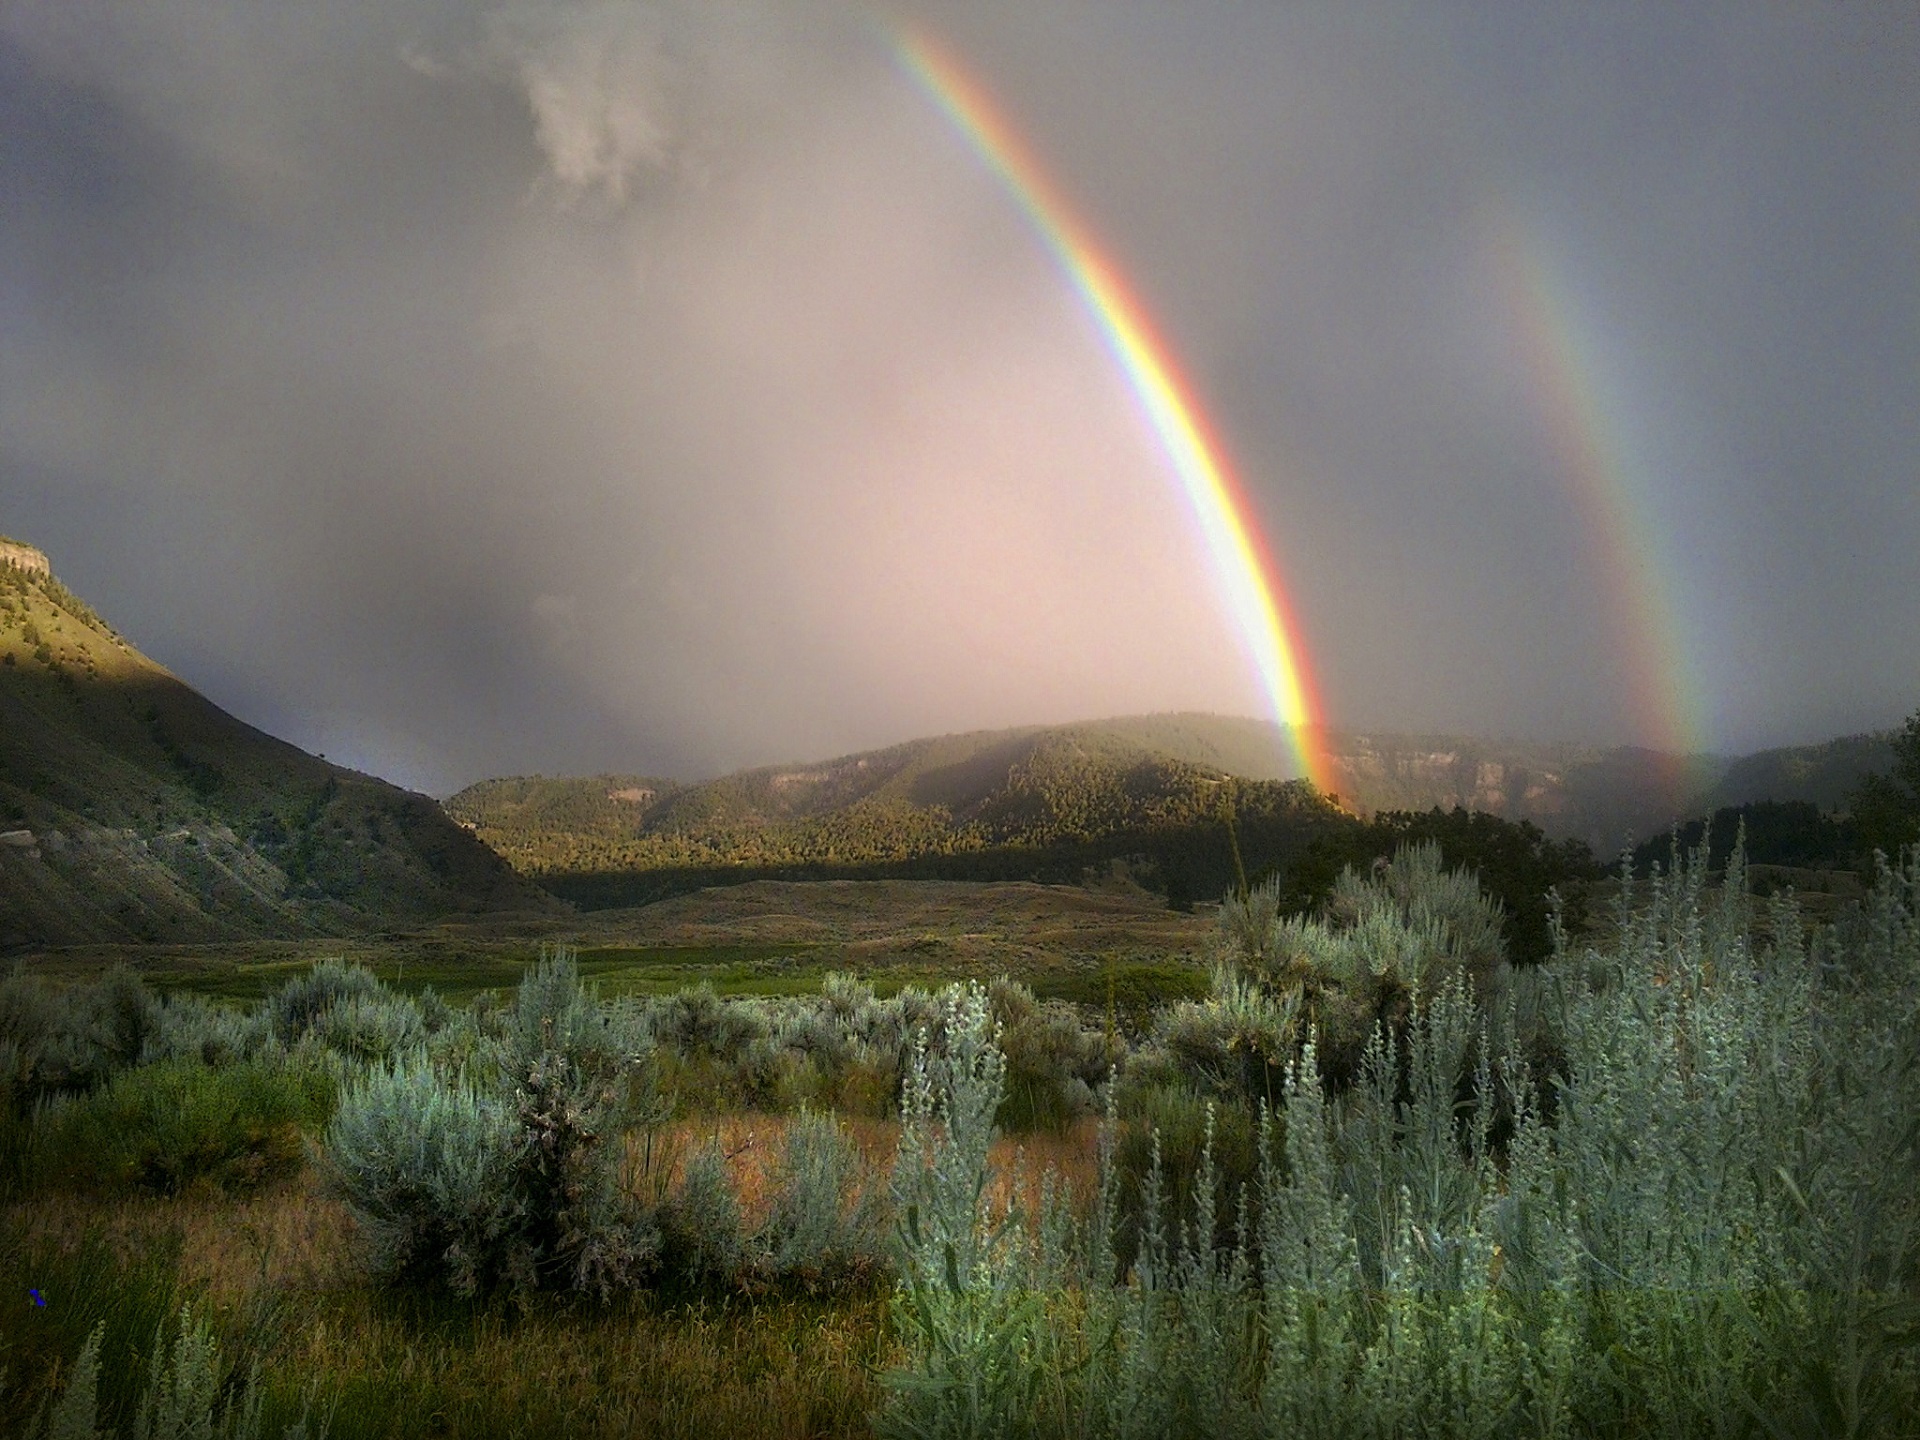
landscape, nature, mountain, cloud, sky, prairie, sunlight, atmosphere, range, reflection, scenery, weather, usa, america, colorful, national park, yellowstone, outdoors, rainbow, wyoming, meteorological phenomenon, atmospheric phenomenon, atmosphere of earth